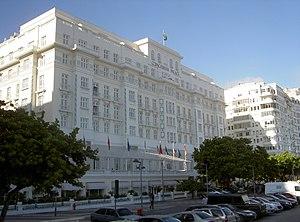
Rio de Janeiro, souvent désignée simplement sous le nom de Rio, est la deuxième plus grande ville du Brésil après São Paulo. Située dans le Sud-Est du pays, elle est la capitale de l'État de Rio de Janeiro. Avec ses 6,1 millions d'habitants intra-muros et 12,62 millions dans l'aire urbaine, Rio de Janeiro est l'une des métropoles les plus importantes du continent américain.